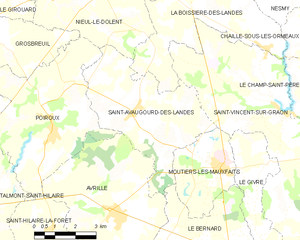
Carte des communes françaises Saint-Avaugourd-des-Landes